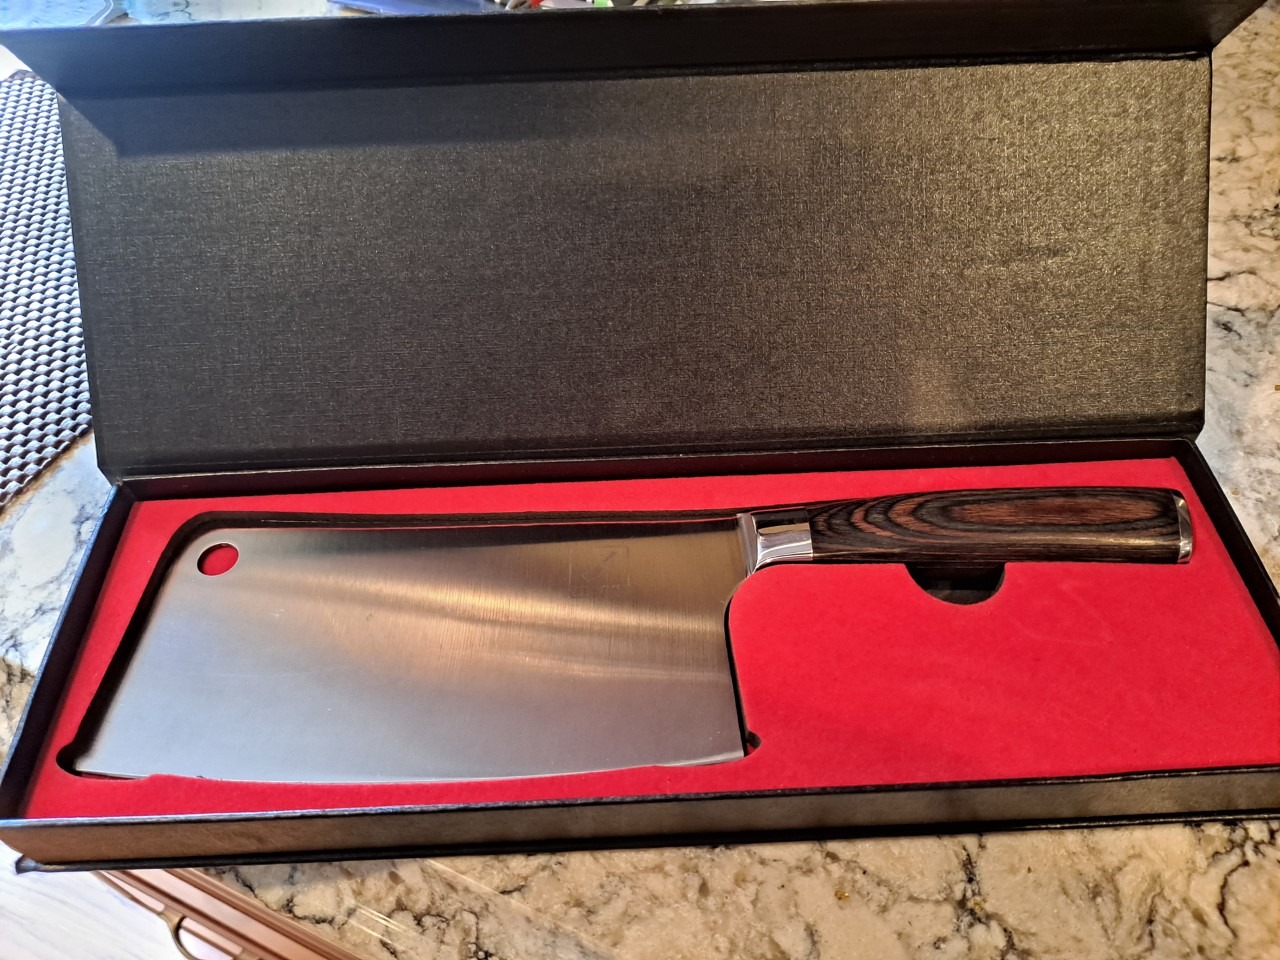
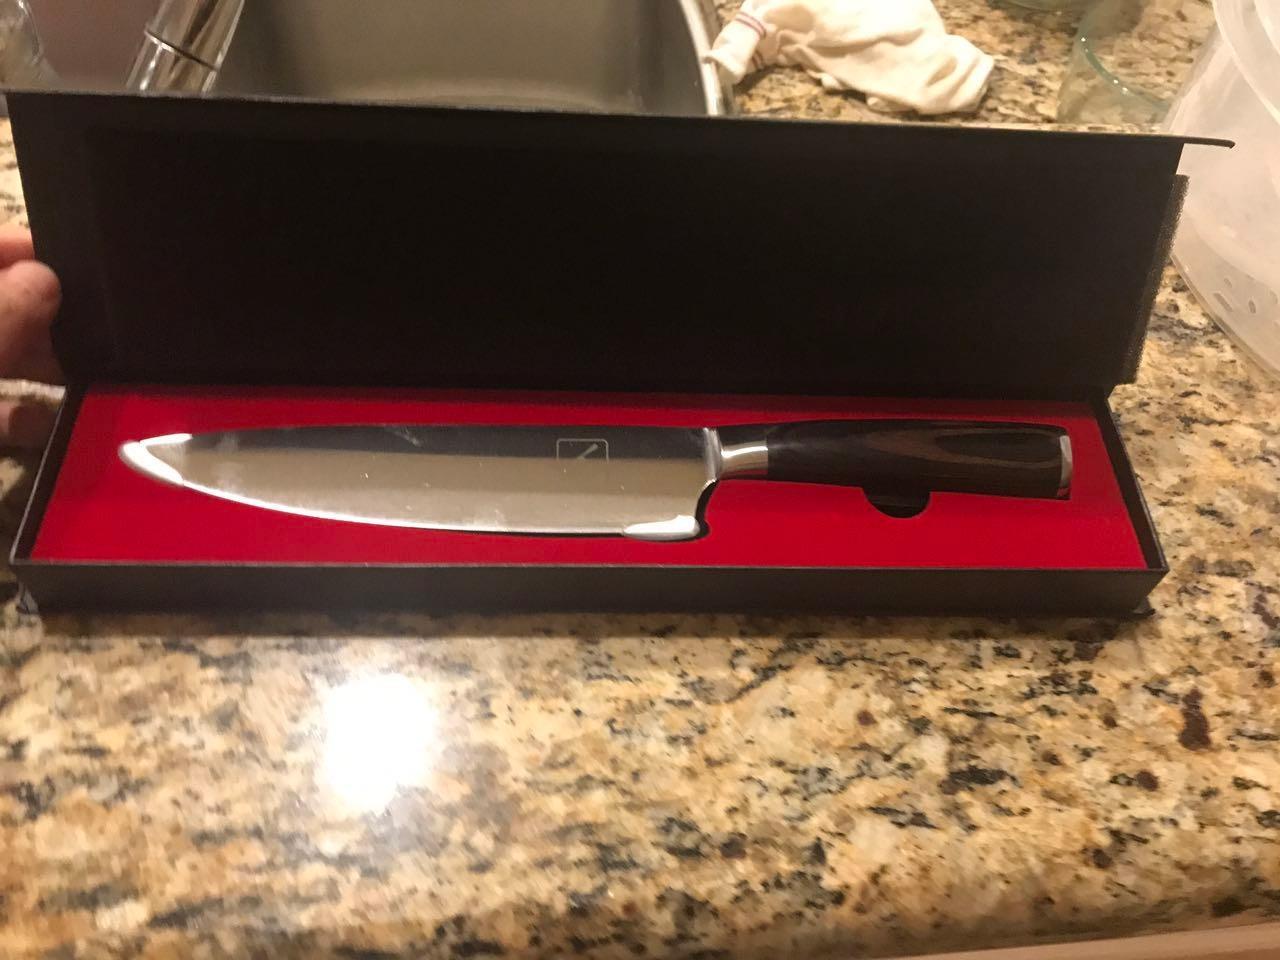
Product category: items_knife
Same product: no